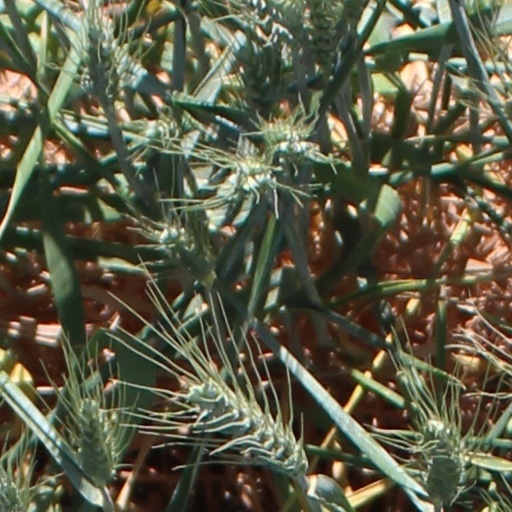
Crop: wheat